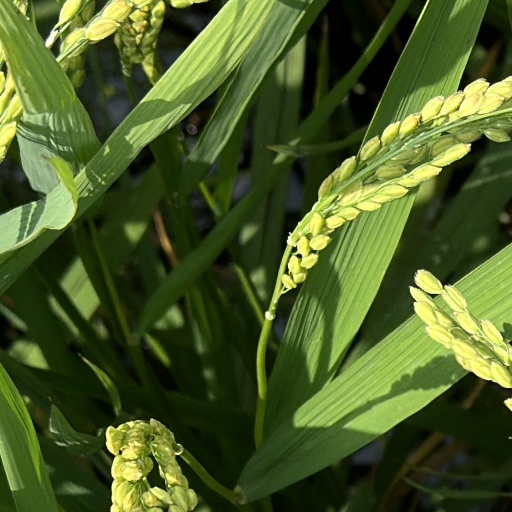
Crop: rice